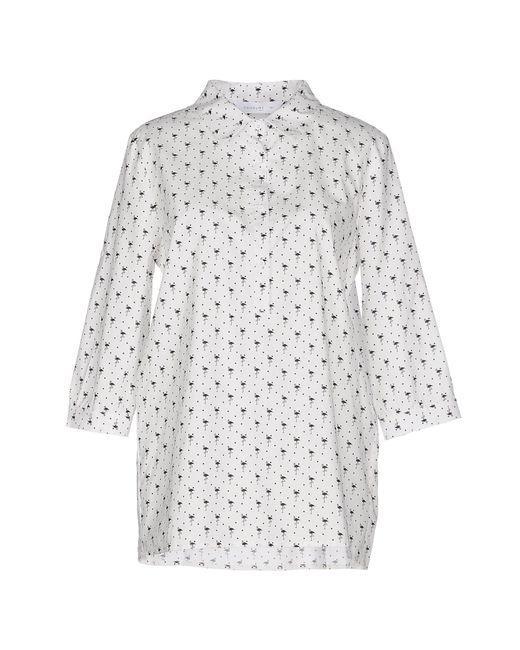
Weißes bedrucktes Midikleid mit vollem Ärmel für Damen